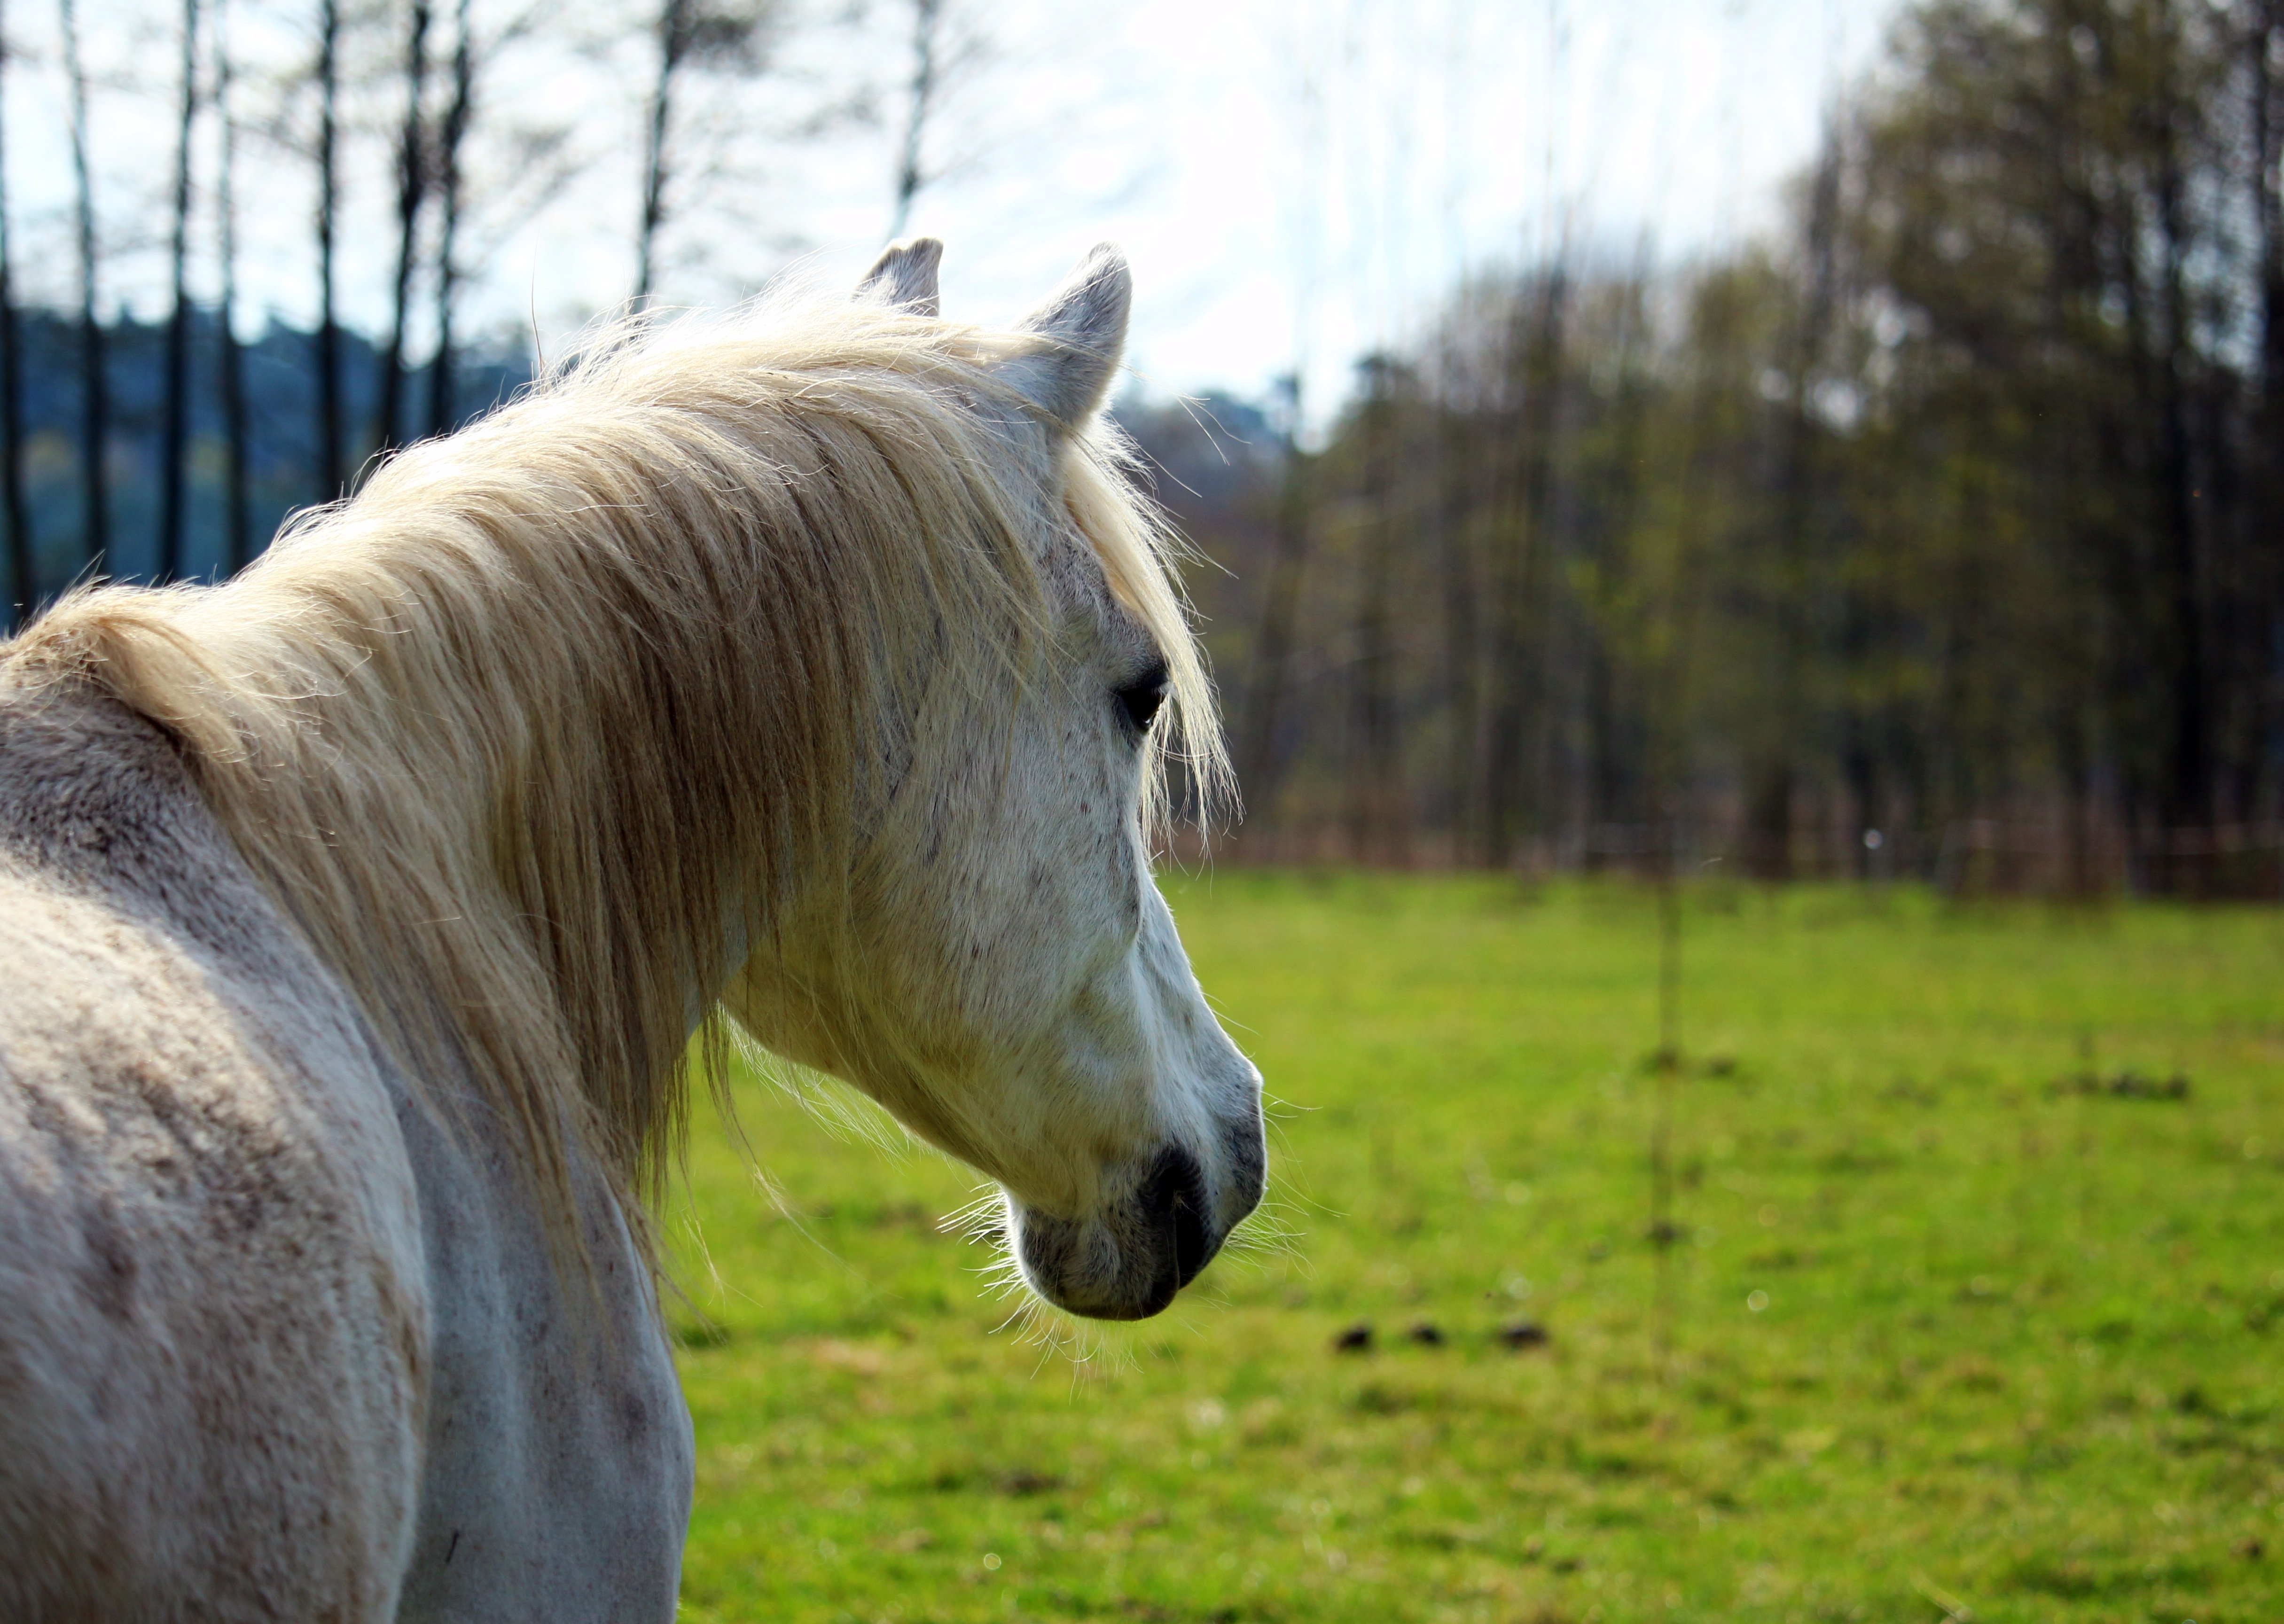
grass, meadow, summer, pasture, grazing, horse, mammal, stallion, mane, fauna, vertebrate, mare, mold, horse head, thoroughbred arabian, horse like mammal, mustang horse